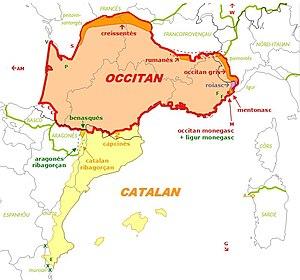
Le Croissant est une zone de transition linguistique entre langue d'oc et langue d'oïl située dans le centre de la France, où l'on parle des parlers occitans qui ont des traits de transition vers le français. Le nom est dû aux contours de cette zone qui évoquent un croissant.
L'occitan ou langue d'oc est une langue romane parlée dans le tiers sud de la France, les Vallées occitanes et Guardia Piemontese en Italie, le Val d'Aran en Espagne et Monaco. L'aire linguistique et culturelle de l'occitan est appelée l’Occitanie ou Pays d'Oc.